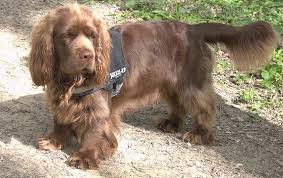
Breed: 217-n000034-Sussex_spaniel